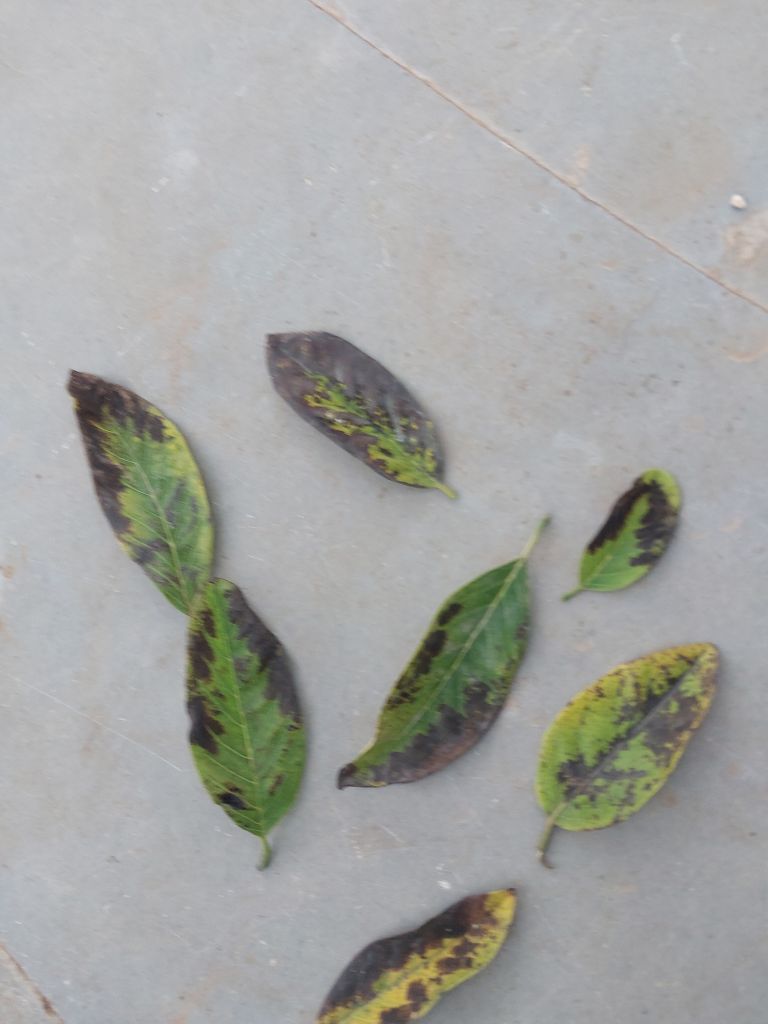
Disease label: Leaf spot on Leaves